Vlad Love

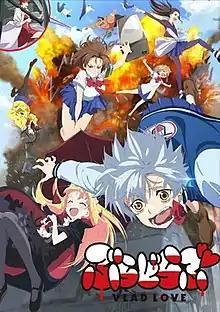

is a Japanese original net animation (ONA) anime series created by Mamoru Oshii. It was animated by Drive and produced by Ichigo Animation. The series was directed by Mamoru Oshii and Junji Nishimura. It was originally scheduled to premiere in October 2020, but it was delayed due to the effects of the COVID-19 pandemic. The first half of the series was released online in February 2021, while the second half was released online in March 2021. The series is a slapstick comedy centred on a vampire girl and a high school girl.